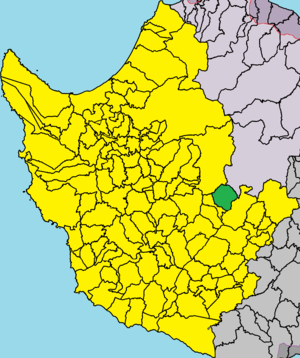
Vrétsia est un village de Chypre de plus de 1 habitants.